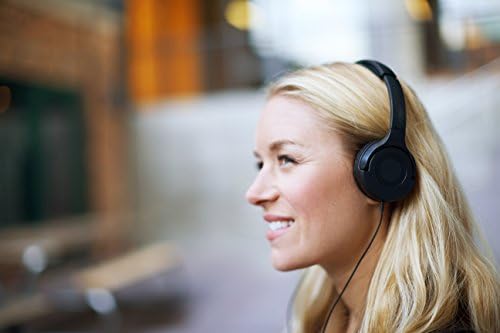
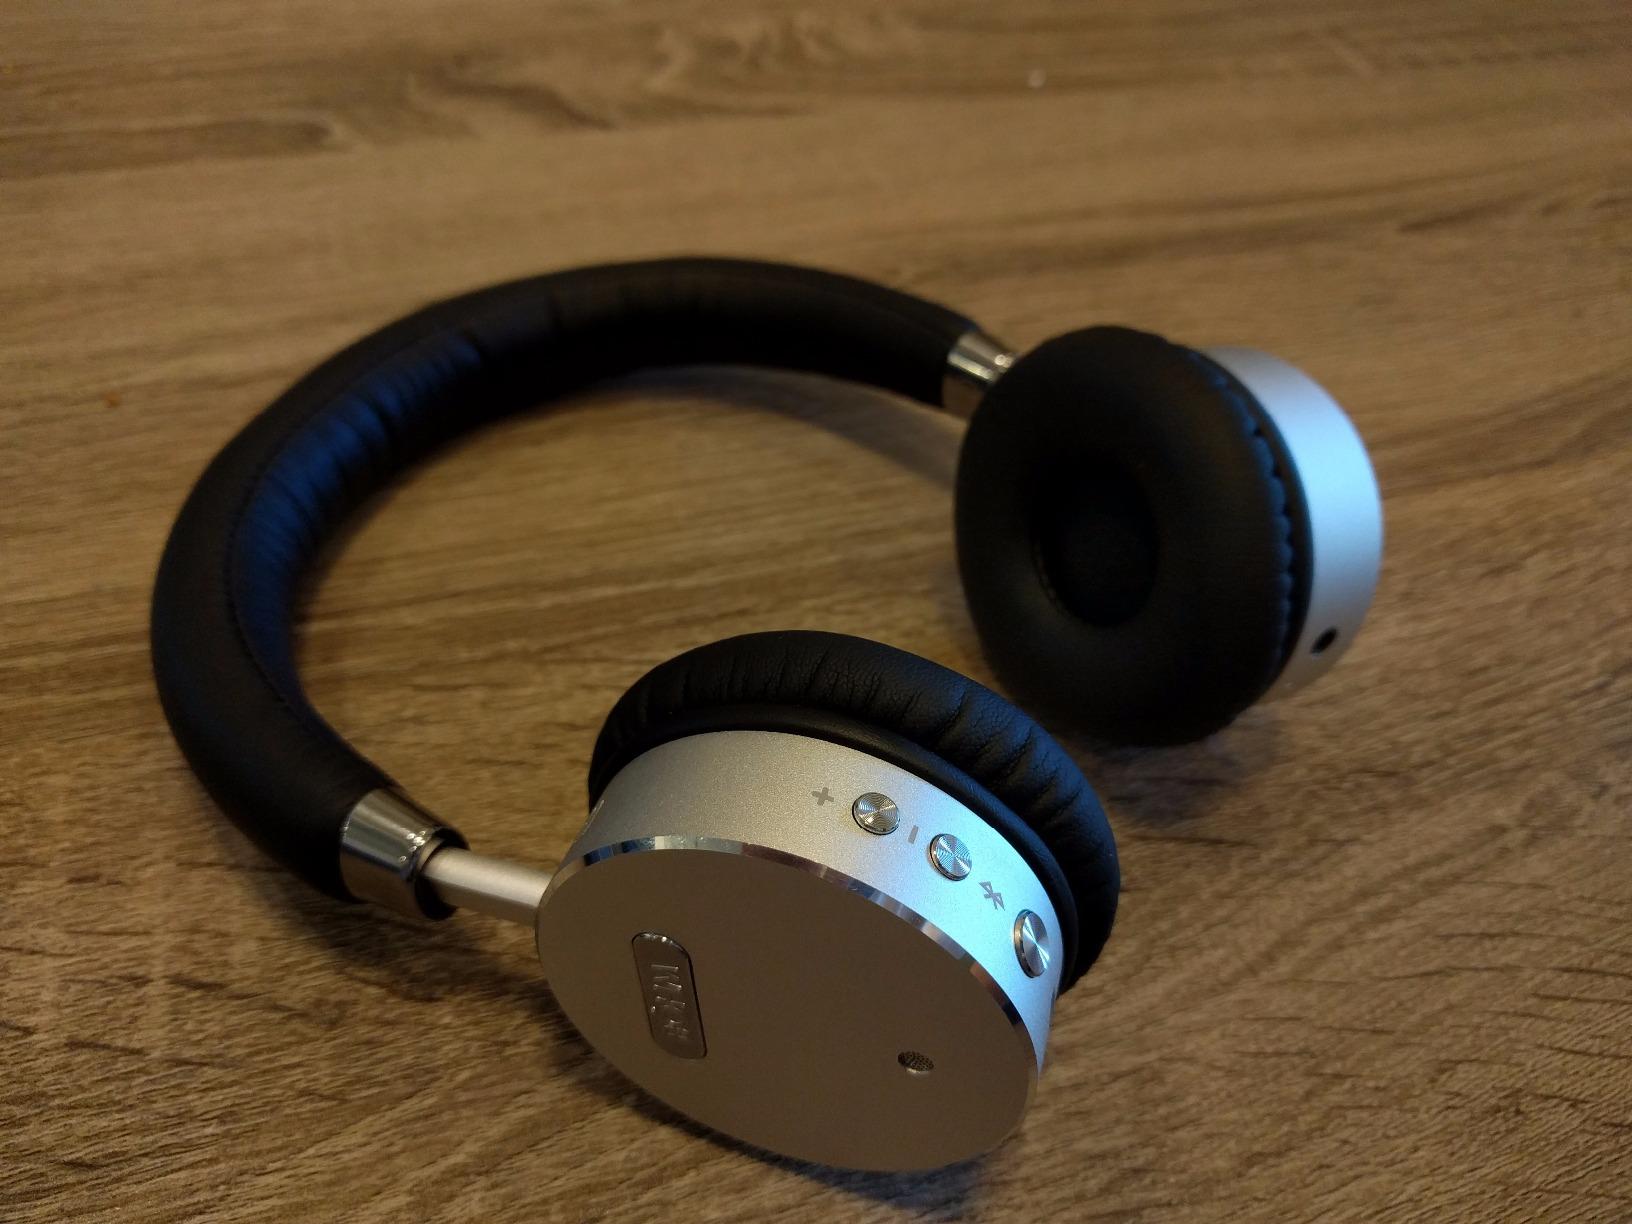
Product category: headphones
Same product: no